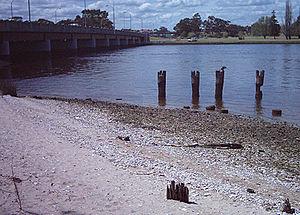
La Swan est un fleuve australien qui coule en Australie-Occidentale et traverse Perth, la capitale de cet État, avant de se jeter dans l'océan Indien à hauteur de Fremantle. Longtemps appelé rivière des Cygnes en français, il fut exploré par le Frison Willem de Vlamingh en 1697 puis reconnu et cartographié en détail par le Français François Heirisson dans le cadre de l'expédition vers les Terres australes emmenée par Nicolas Baudin au début du XIXᵉ siècle.